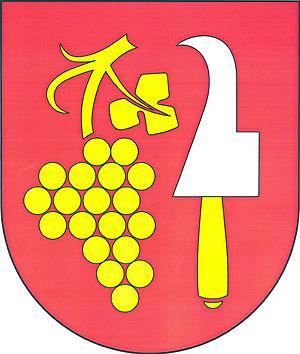
Neslovice est une commune du district de Brno-Campagne, dans la région de Moravie-du-Sud, en République tchèque. Sa population s'élevait à 899 habitants en 2017.